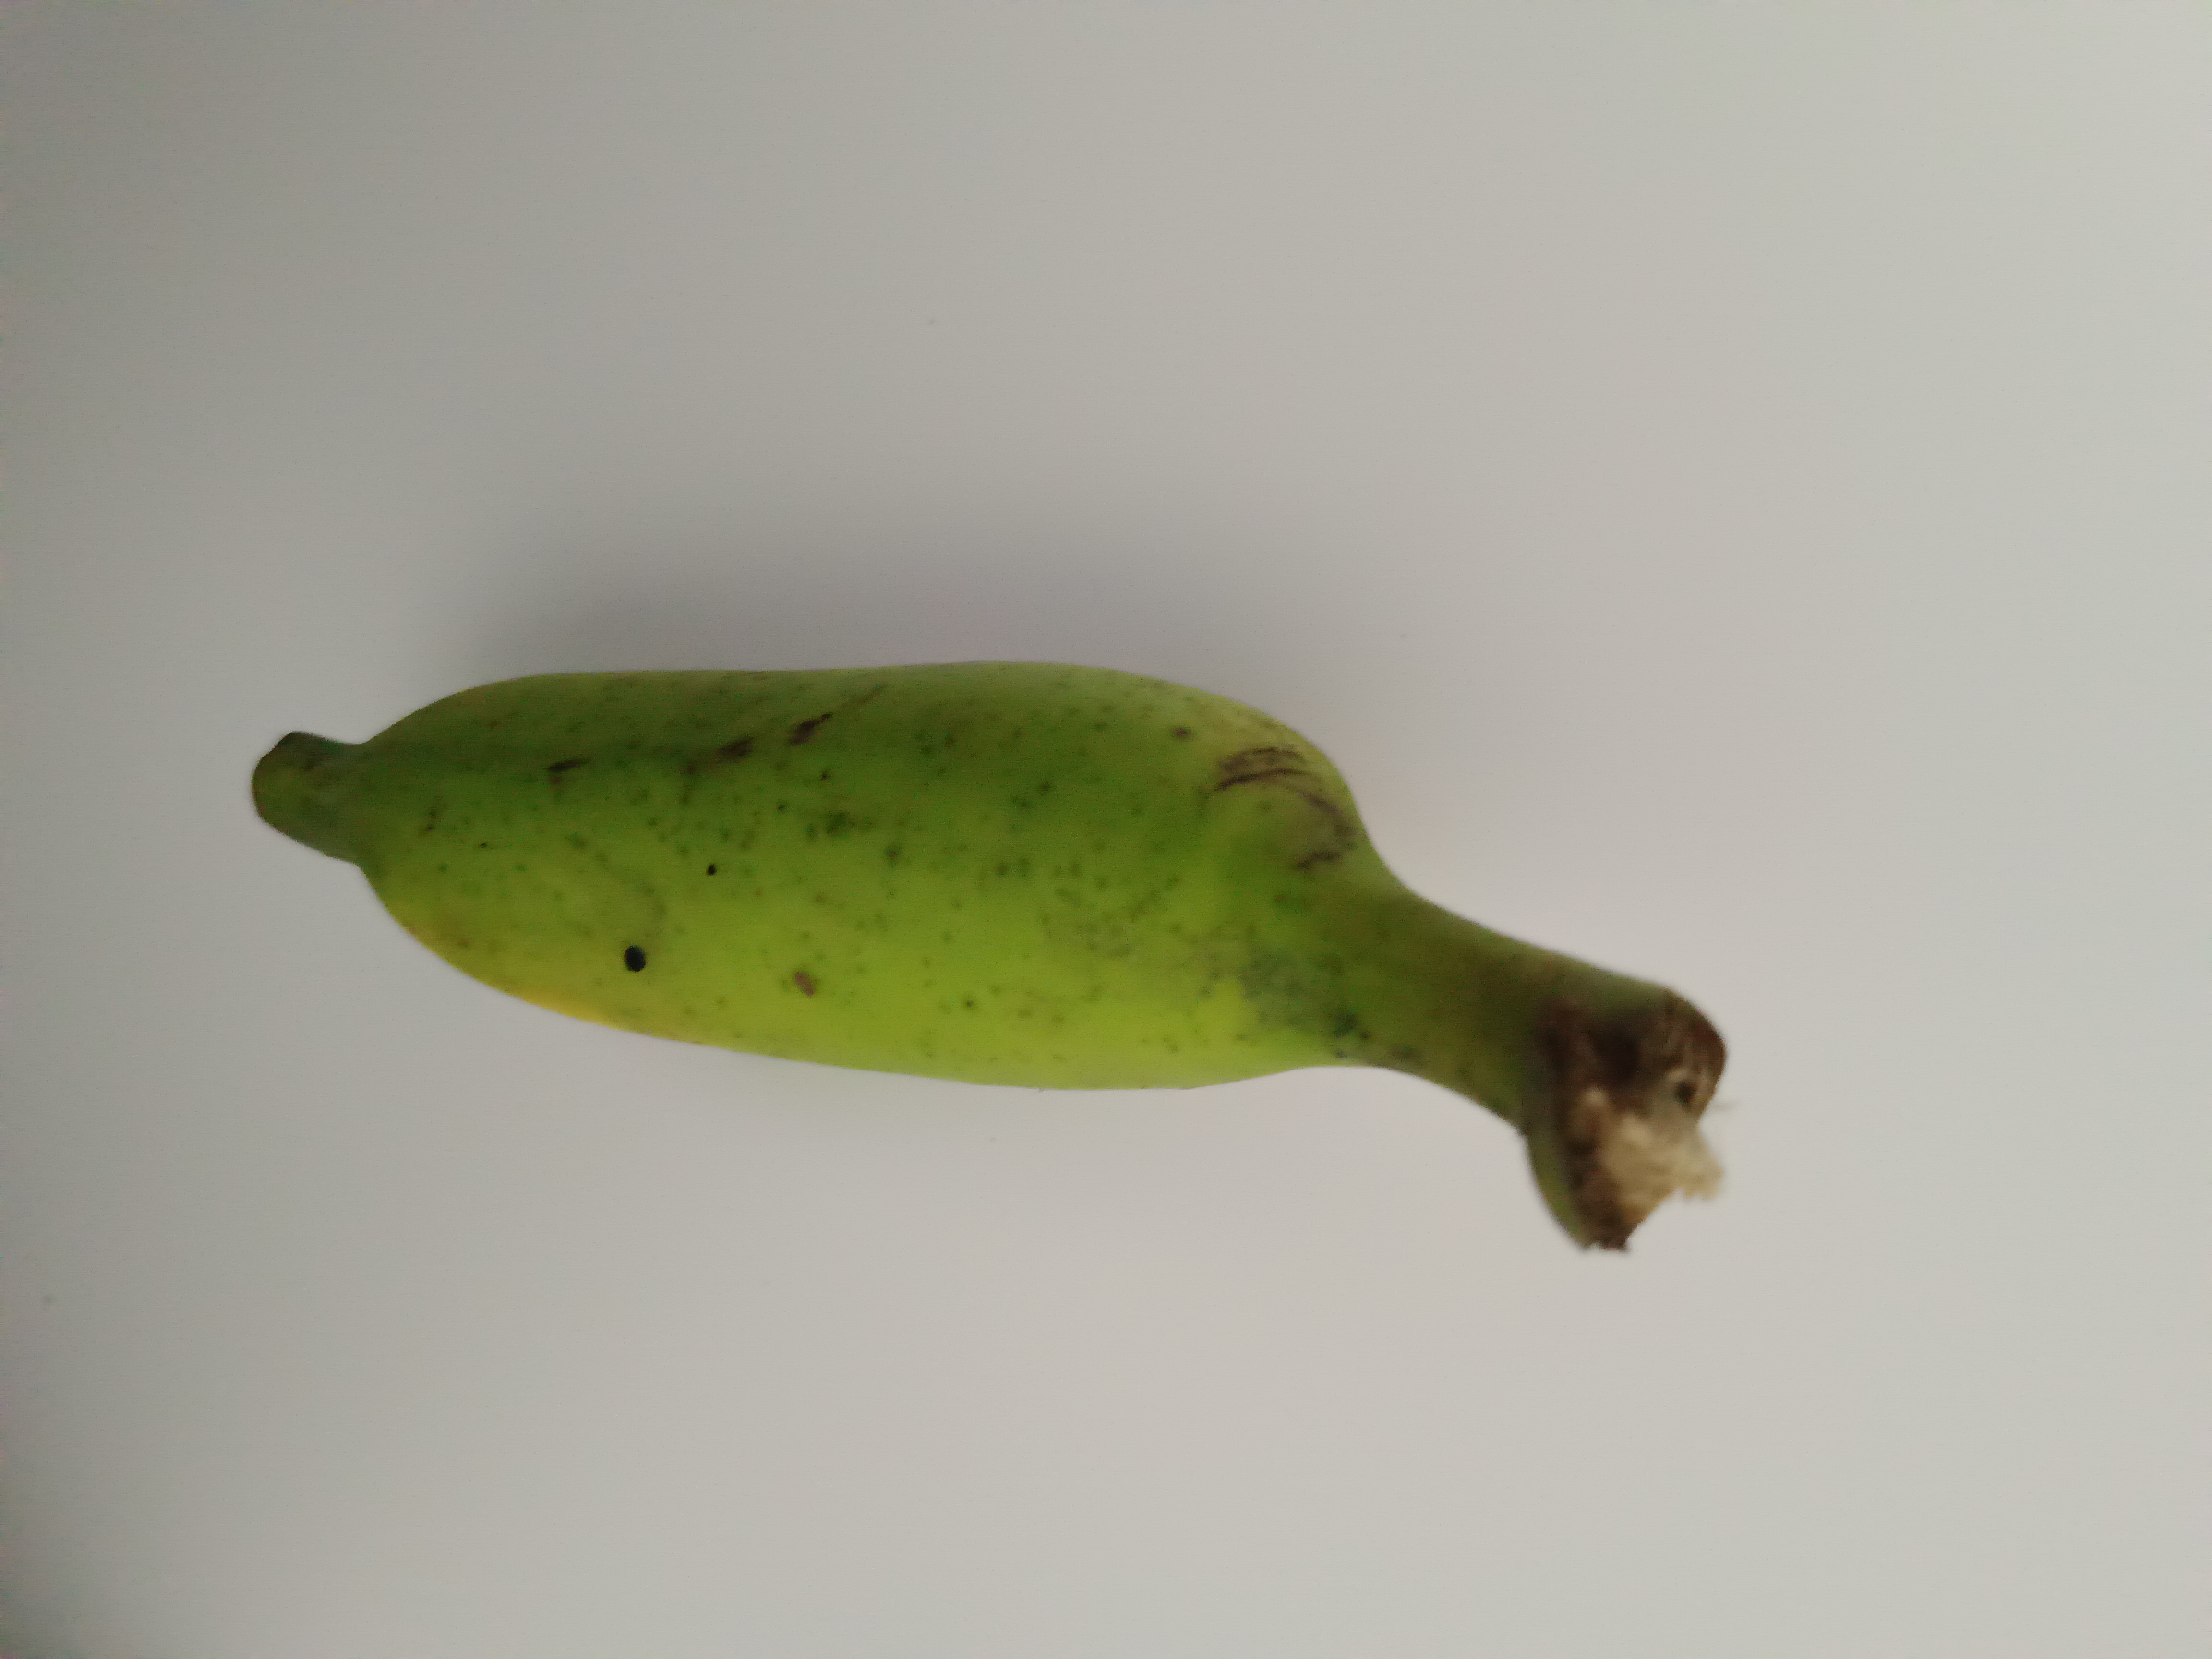
Banana variety: Champa